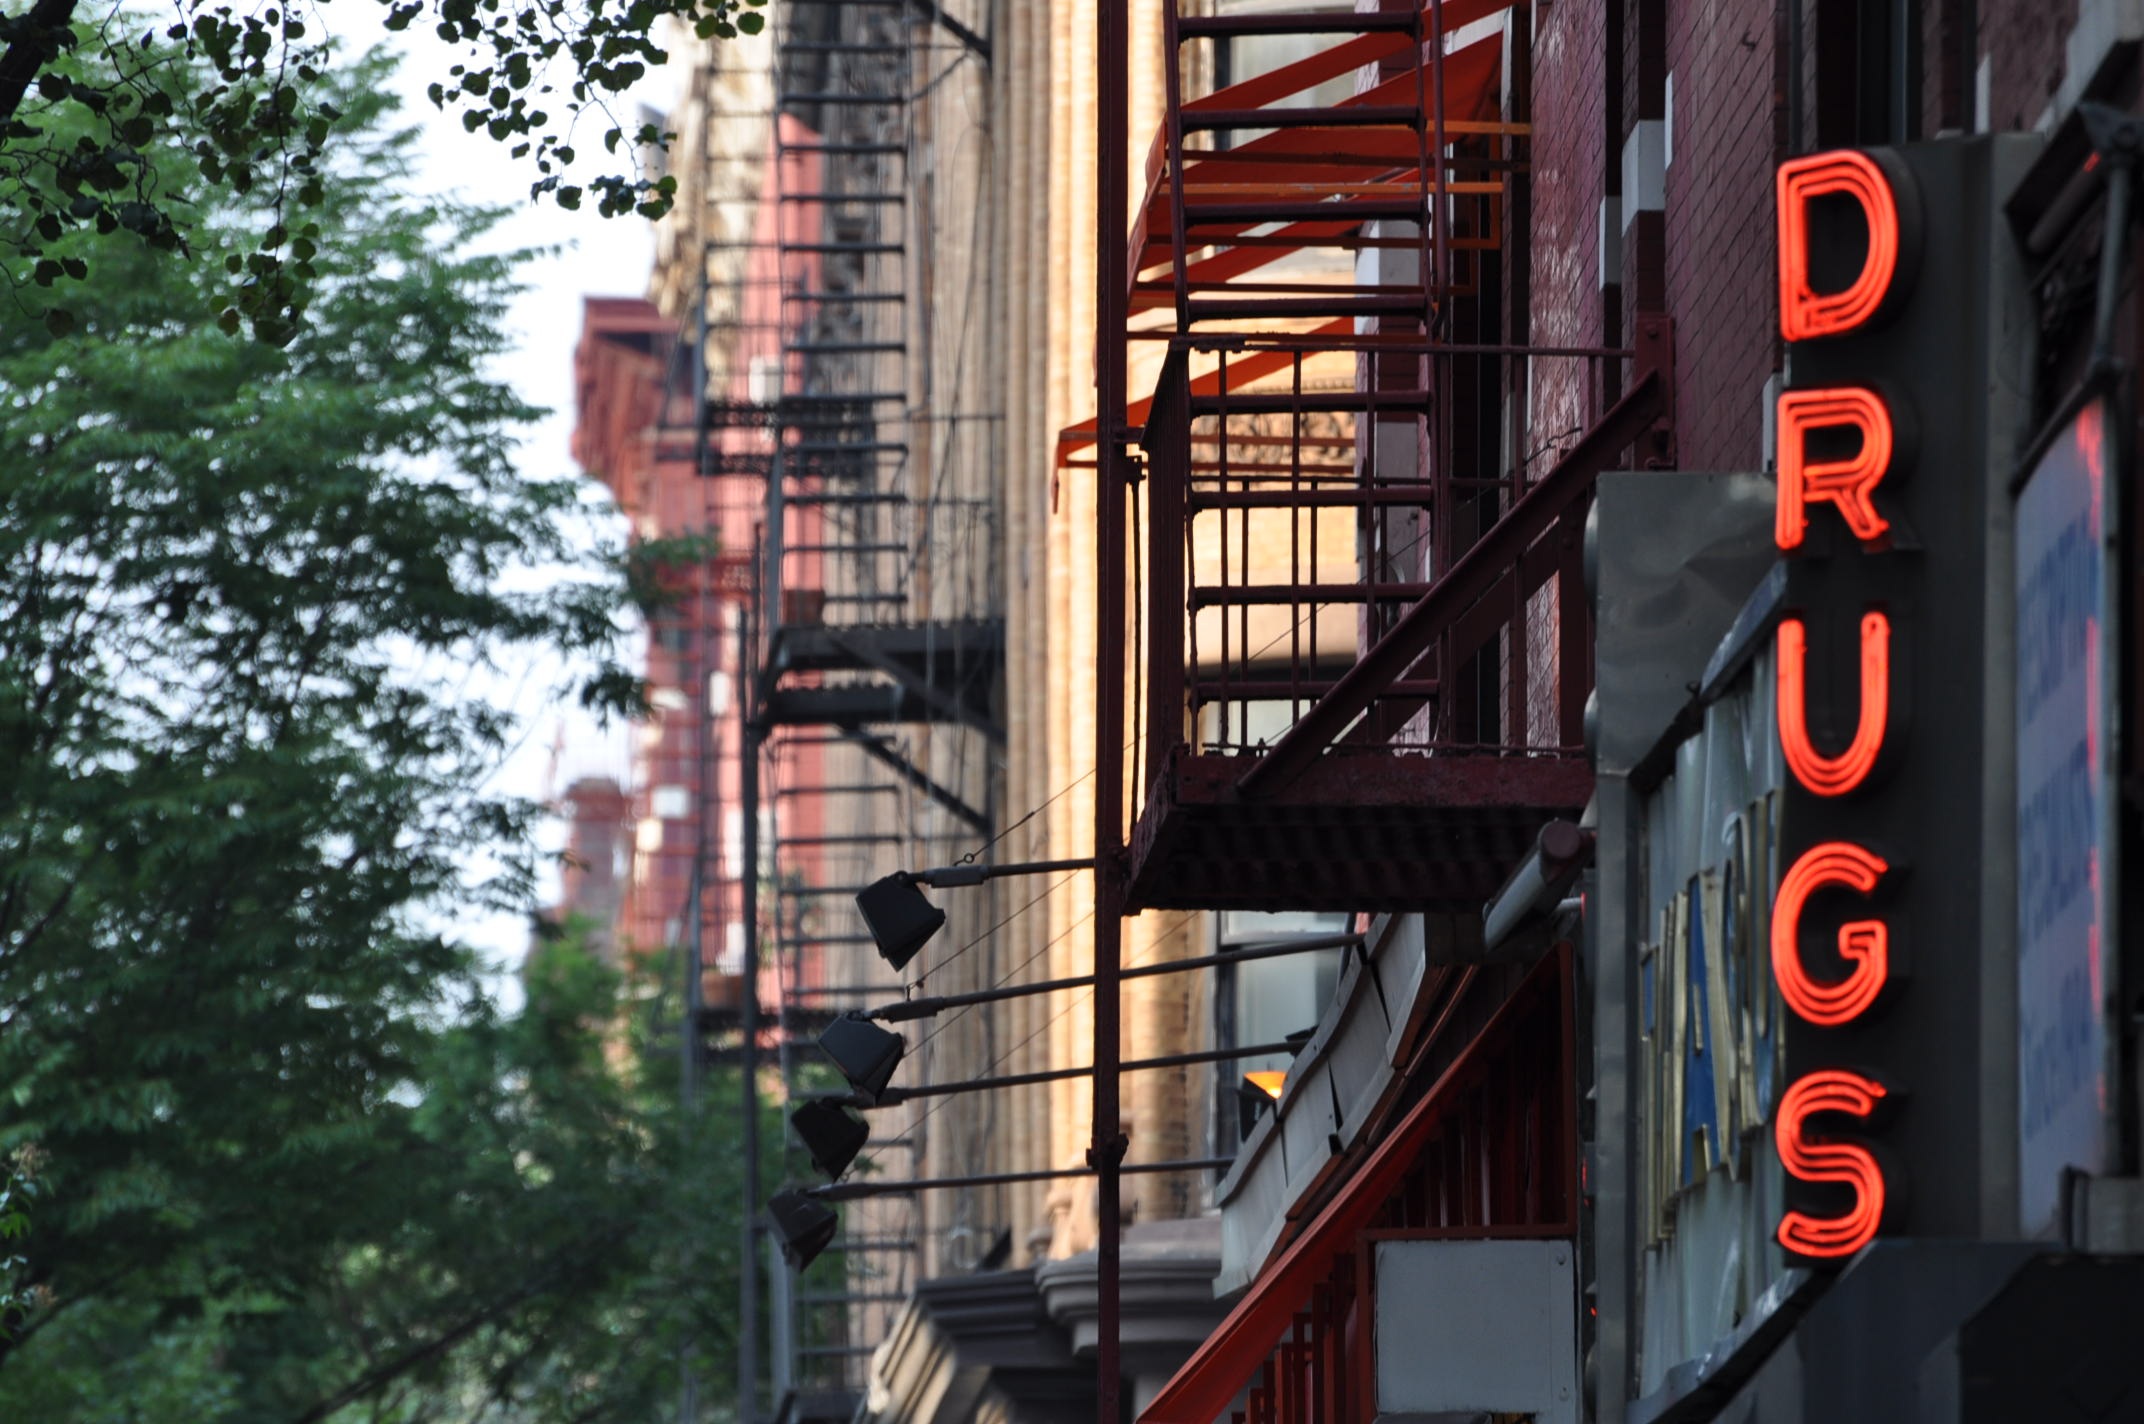
street, new york, downtown, sign, store, symbol, facade, health, neon sign, trees, buildings, pharmacy, prescription, drugstore, medical, drugs, marijuana, fire escapes, healthcare, urban area, store sign